Shame on Me (memoir)

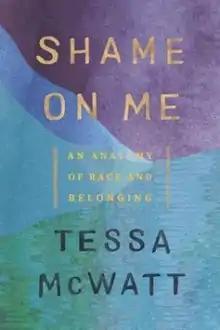

Shame on Me: An Anatomy of Race and Belonging is a collection of autobiographical essays by Guyana-born Canadian writer Tessa McWatt, published on March 24, 2020, by Random House Canada.